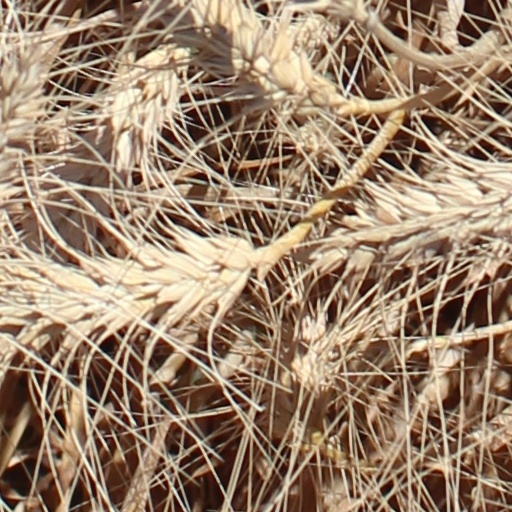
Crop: wheat